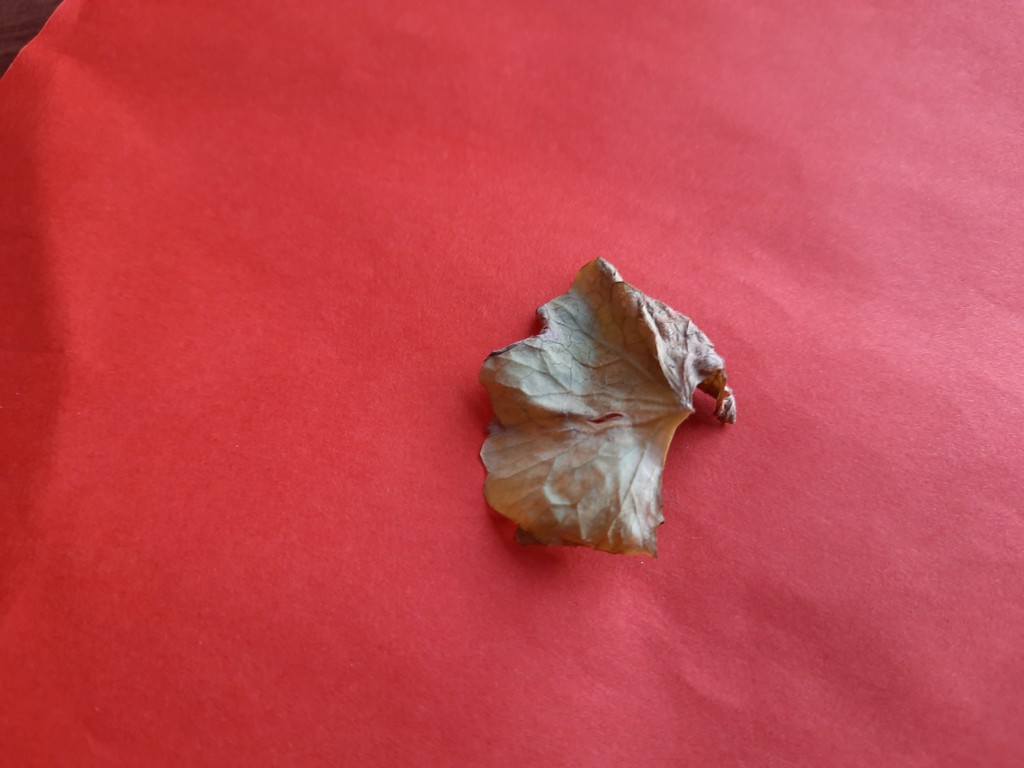
Label: Dried